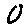
Label: 0